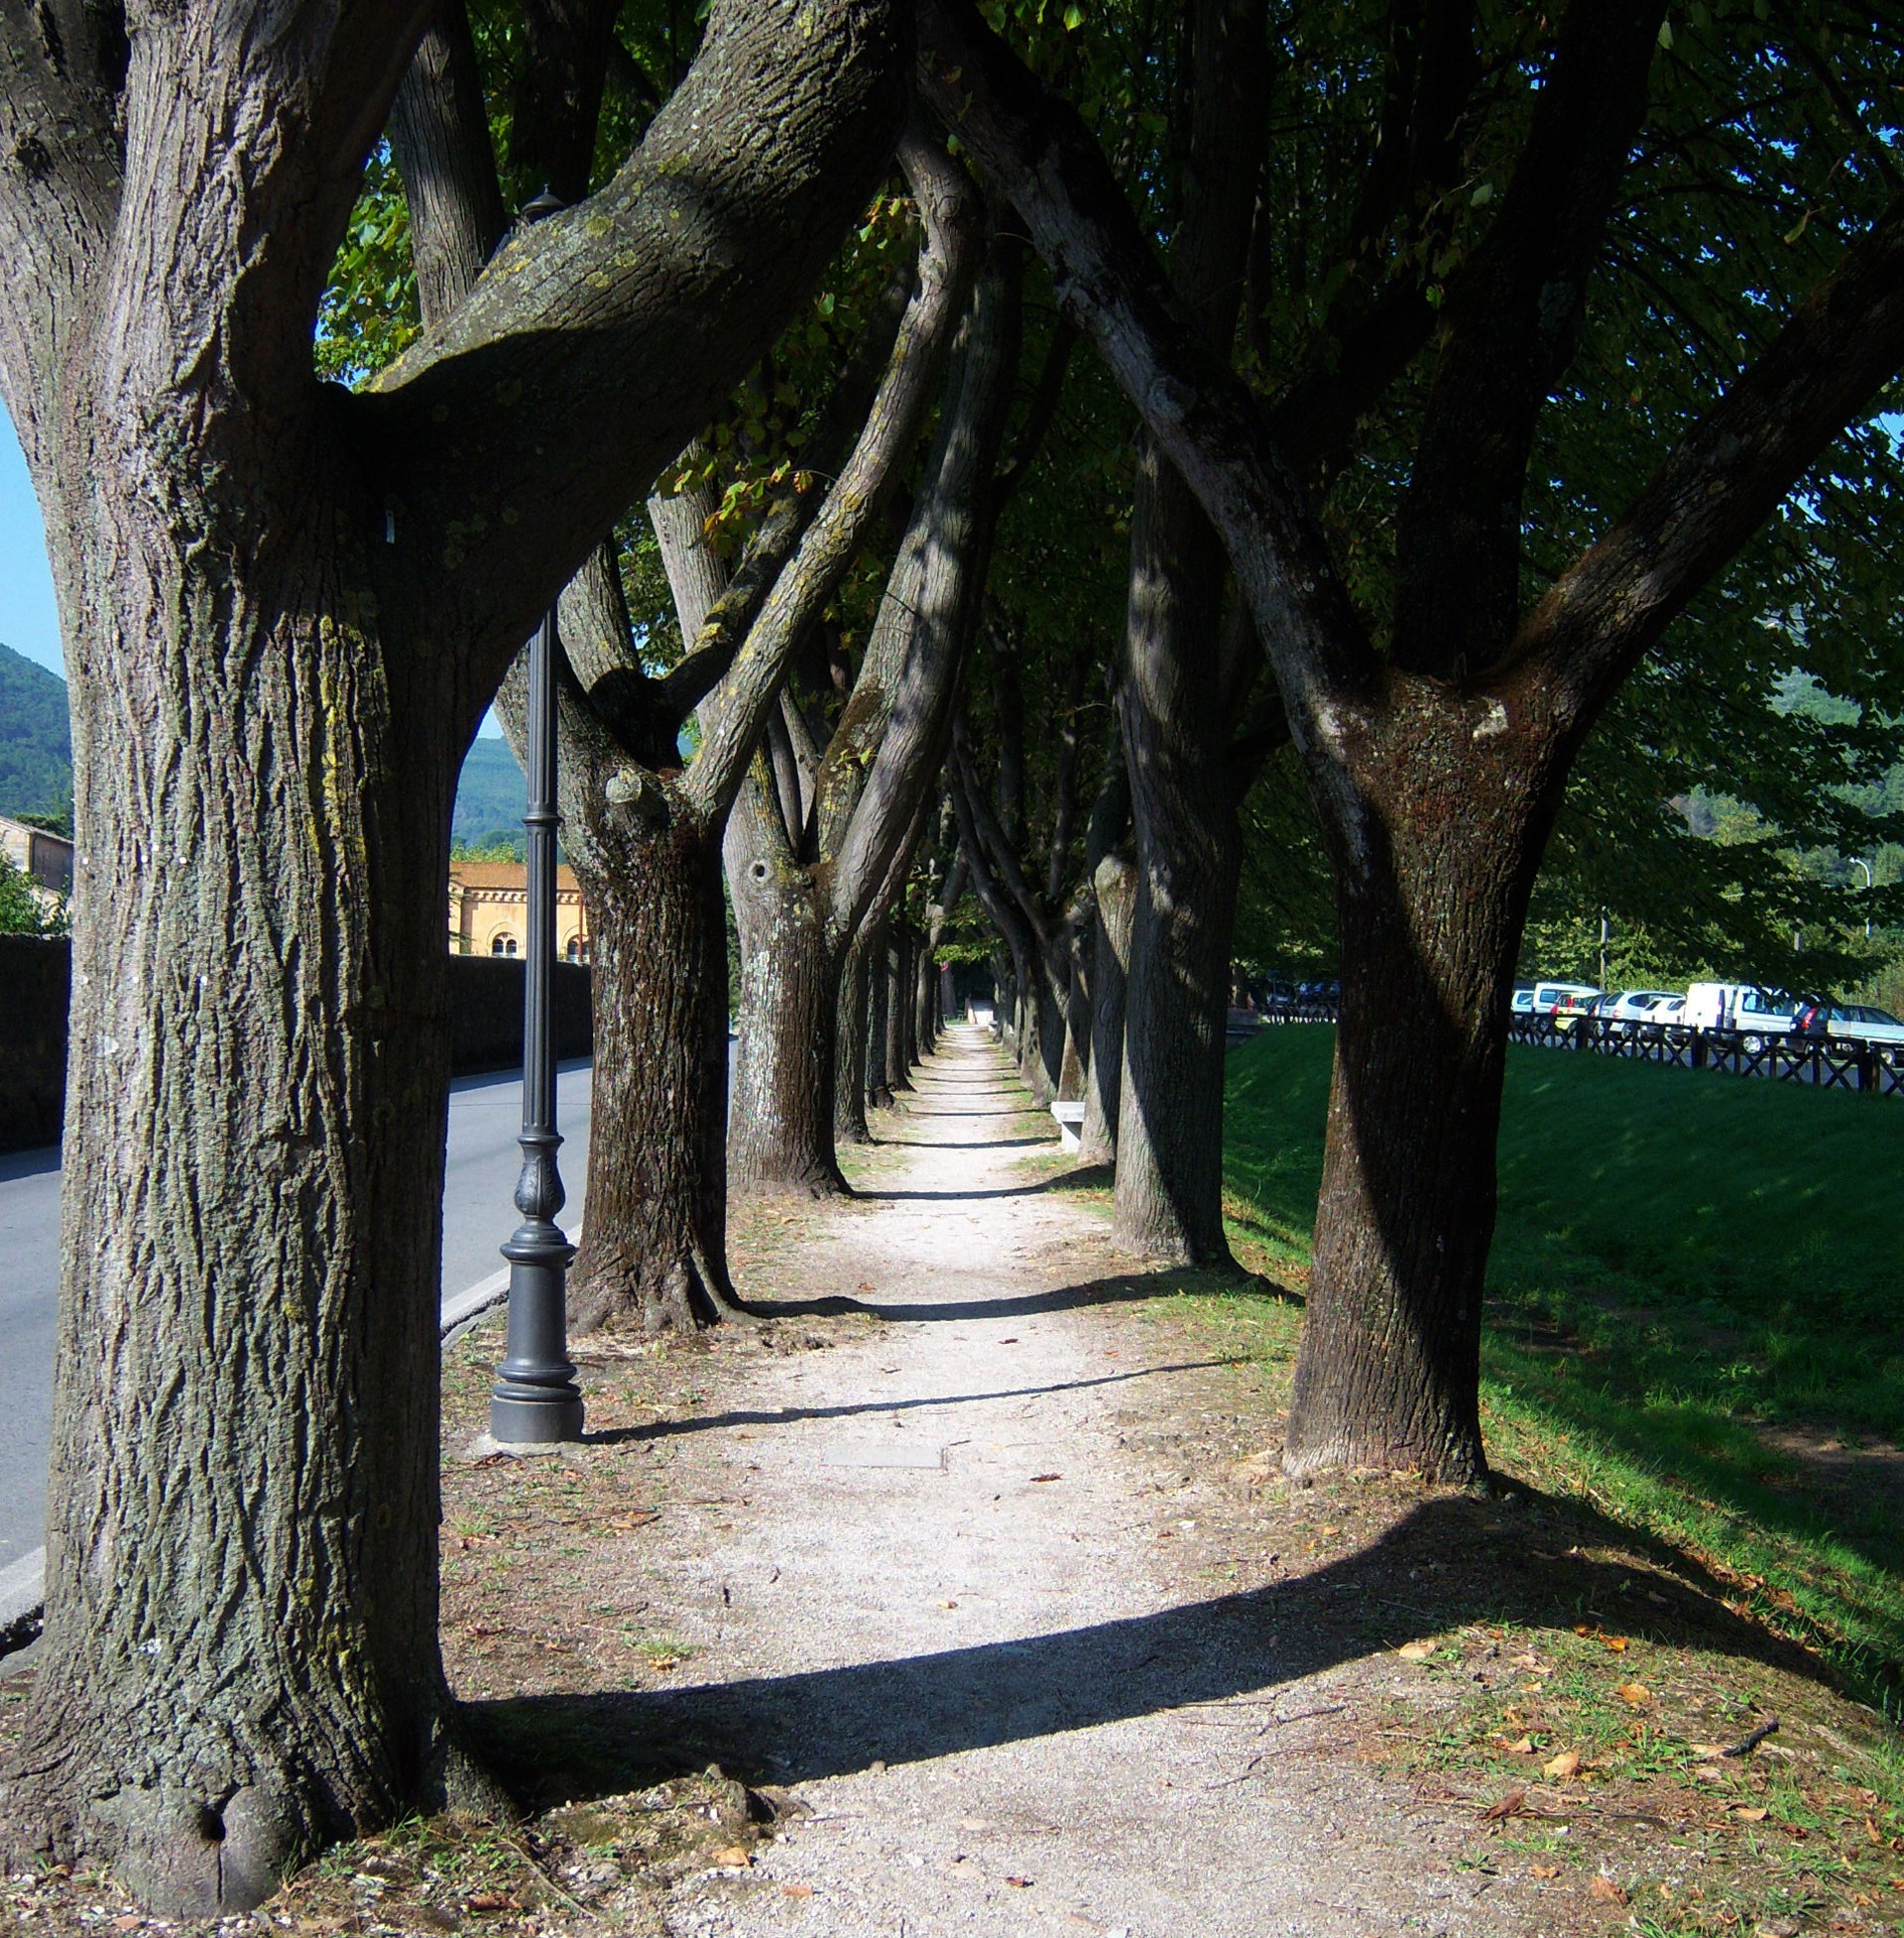
tree, plant, sunlight, leaf, flower, walkway, green, botany, garden, flora, trees, leaves, outdoors, woods, sunny, bright, wooden, trunks, shrine, gardens, parks, woody, paths, grasses, pathways, woody plant